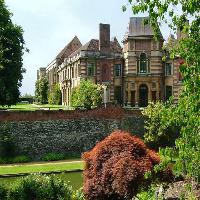
Weather: sun or clear